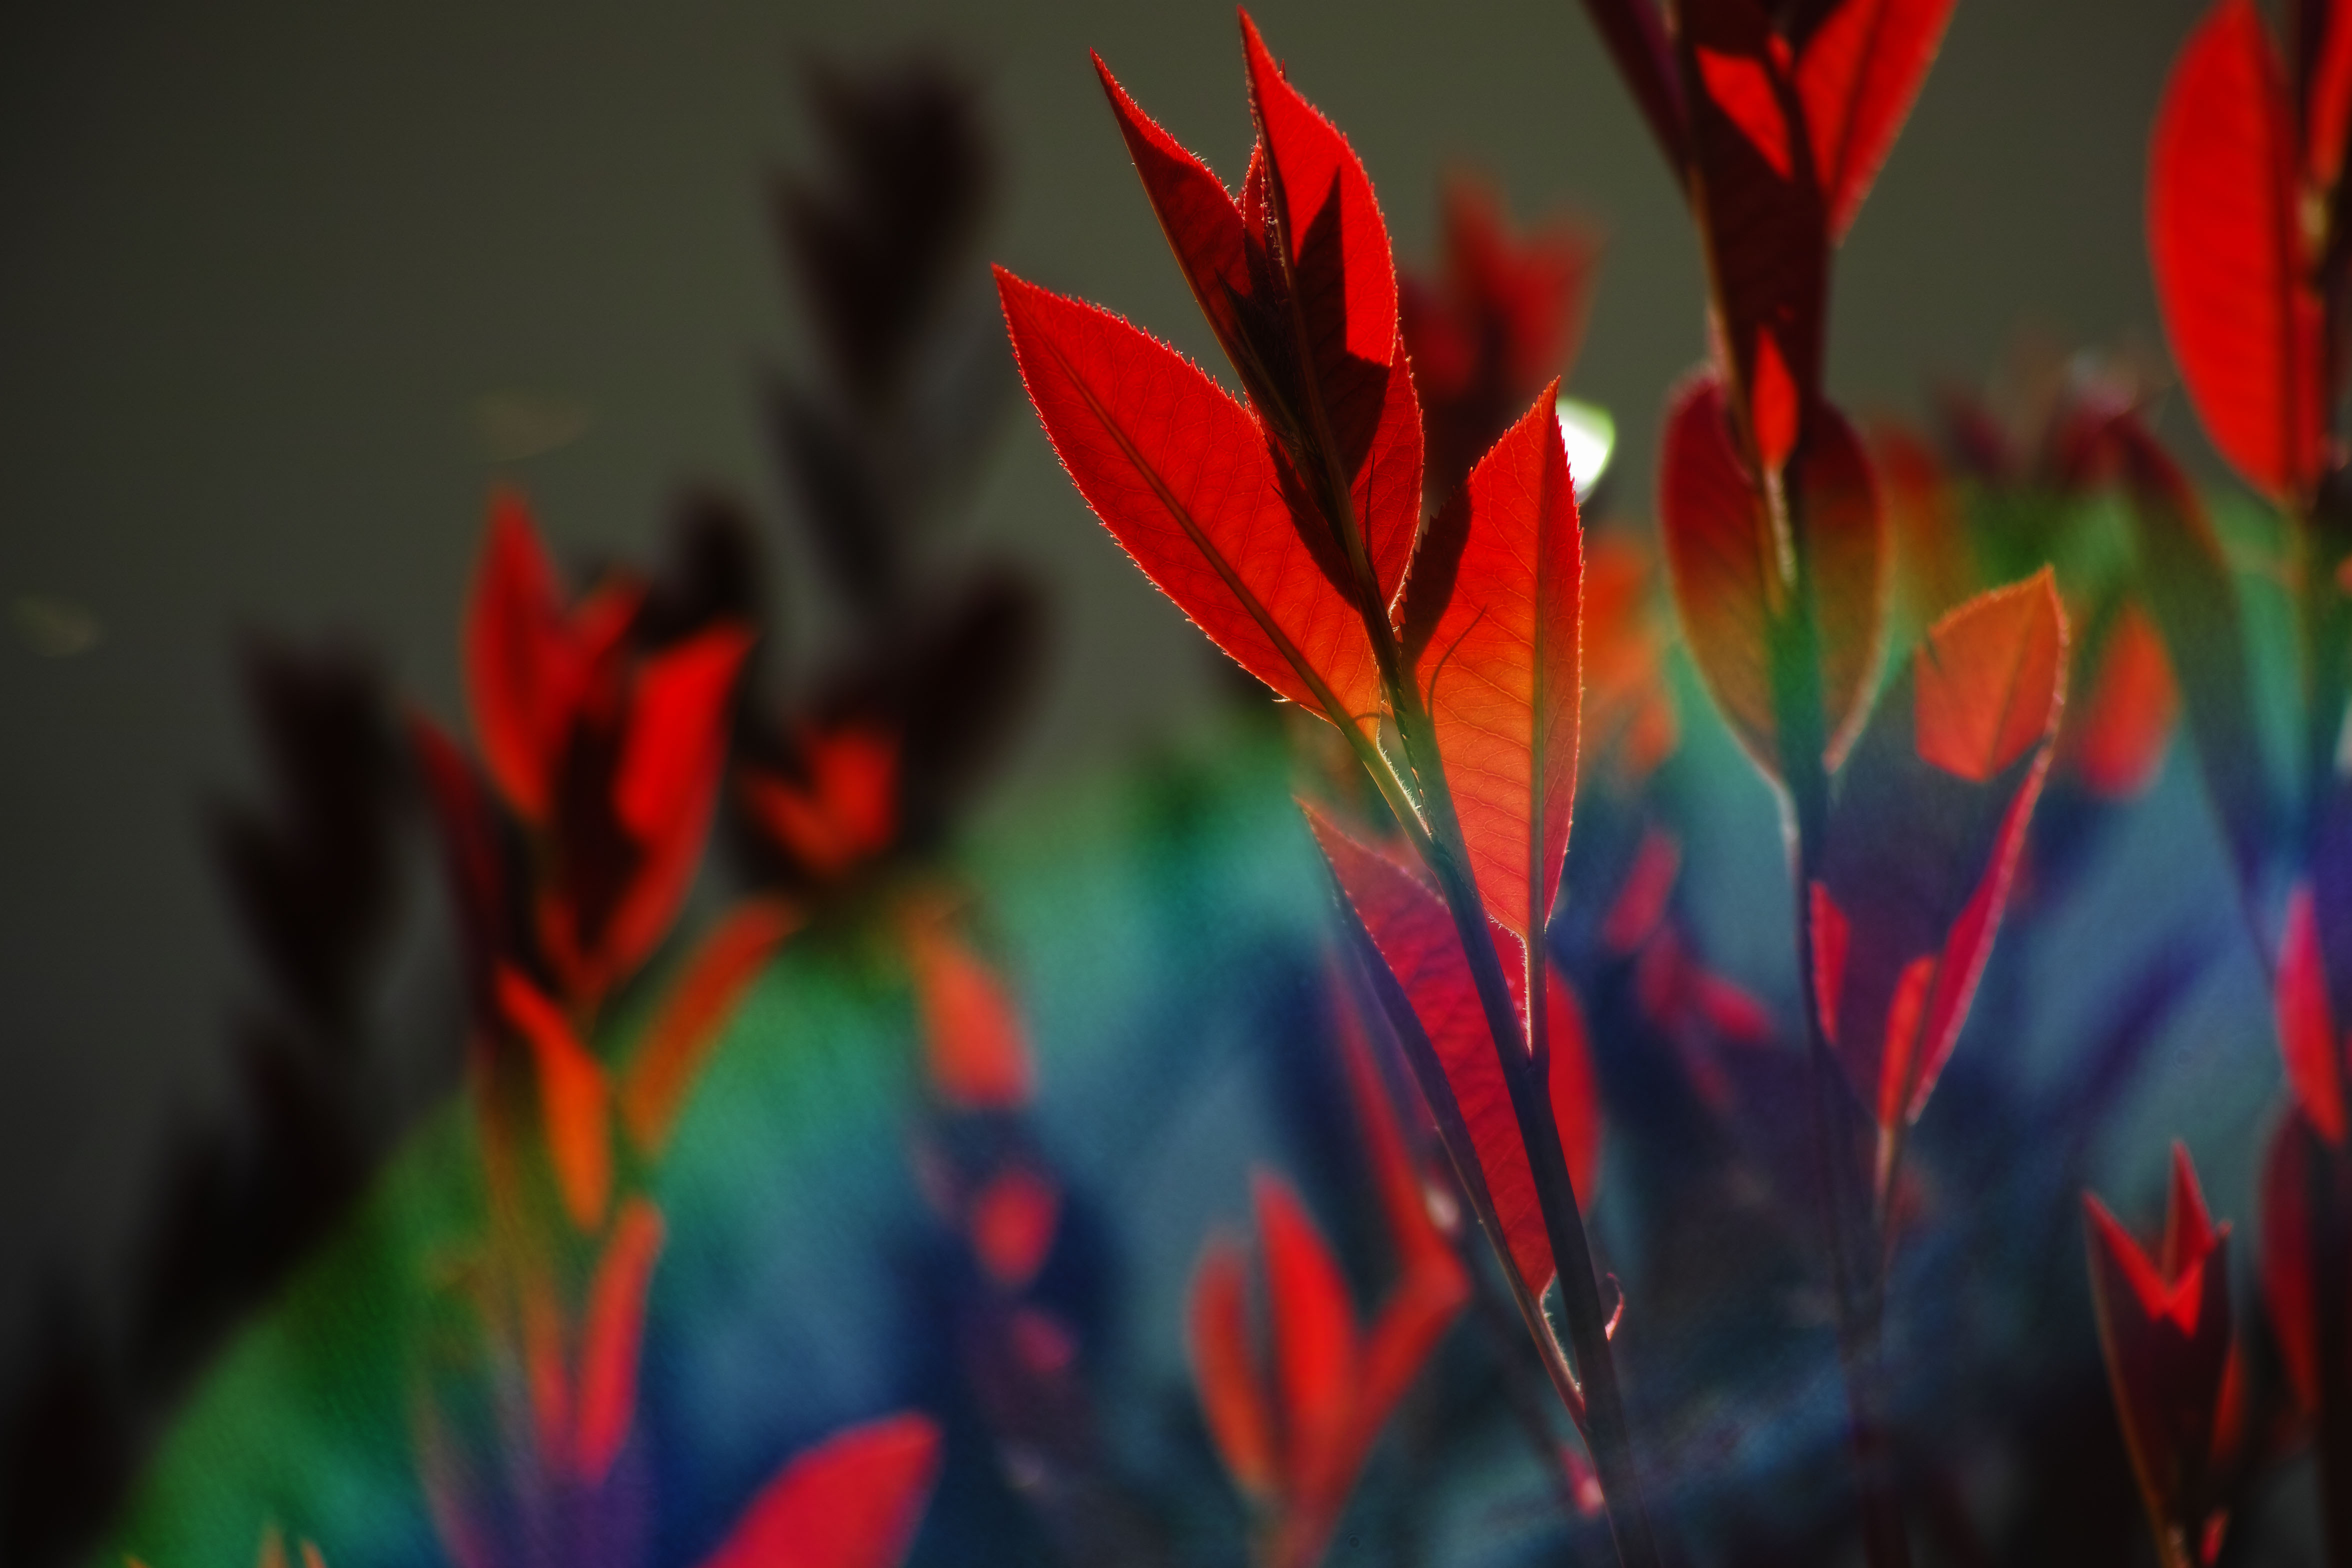
light, plant, photography, sunlight, leaf, flower, petal, green, red, color, autumn, flora, close up, macro photography, flowering plant, computer wallpaper, land plant